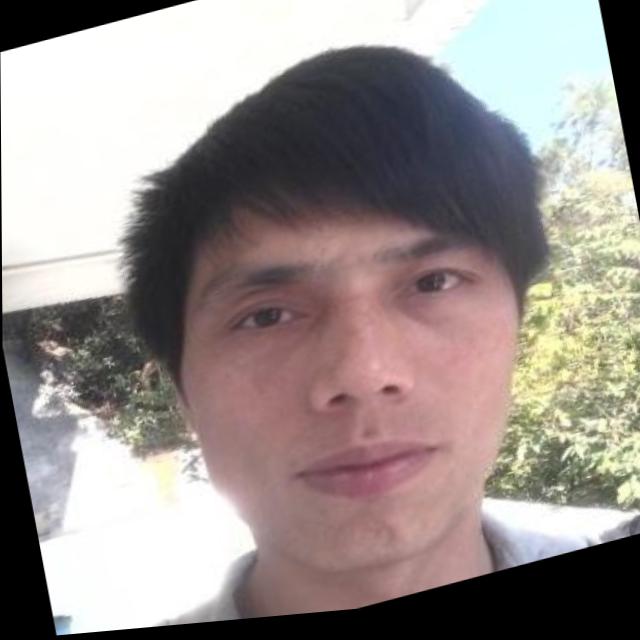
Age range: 21-44